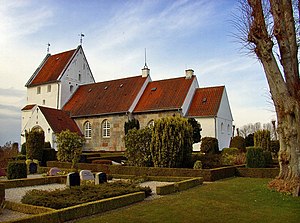
Bjerning Kirke
Bjerning Kirke
fra sydøst
Bjerning Kirke ligger enligt lidt vest for landsbyen Skovbølling ca. 6 km N for Haderslev.